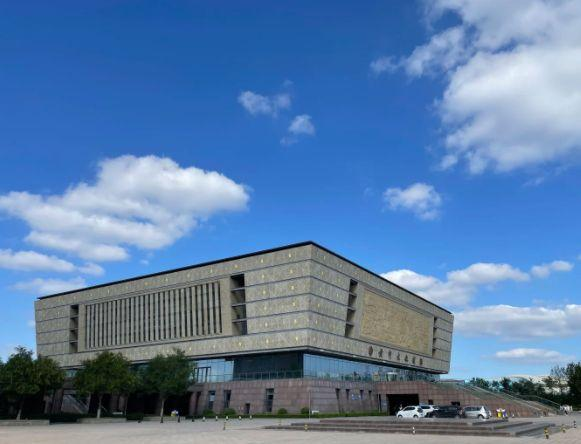
地标名称：东营市黄河文化博物馆
所在城市：东营市·东营区